Spirit of Speed 1937

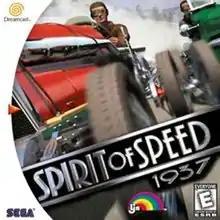
North American Dreamcast cover art

Spirit of Speed 1937 is a racing video game developed by Broadsword Interactive. The game was originally released in 1999 exclusively in Europe by Hasbro Interactive, who released the game under the MicroProse brand name. In 2000, the game was ported to the Dreamcast, and was published by Acclaim Entertainment under the LJN banner, the final game published with this label, five years after LJN was shut down by Acclaim. This version saw a North American release, and was released there on June 27, 2000. "Spirit of Speed 1937" takes place in 1937, when motorsport was in its infancy.